Air Havoc Controller

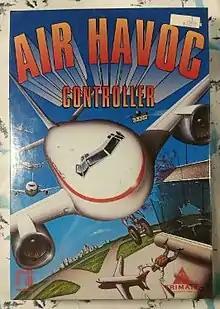

Air Havoc Controller is a 1994 video game from Trimark Interactive.